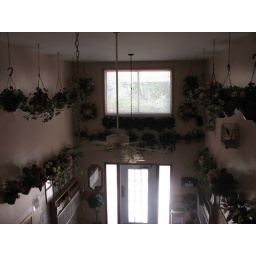
strange corporate apartments in Madison with classical music &amp;amp; a million plastic potted plants